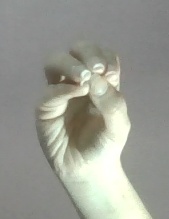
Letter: ha